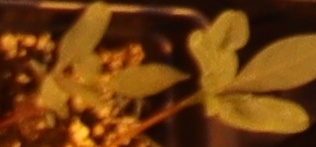
Label: Waterhemp